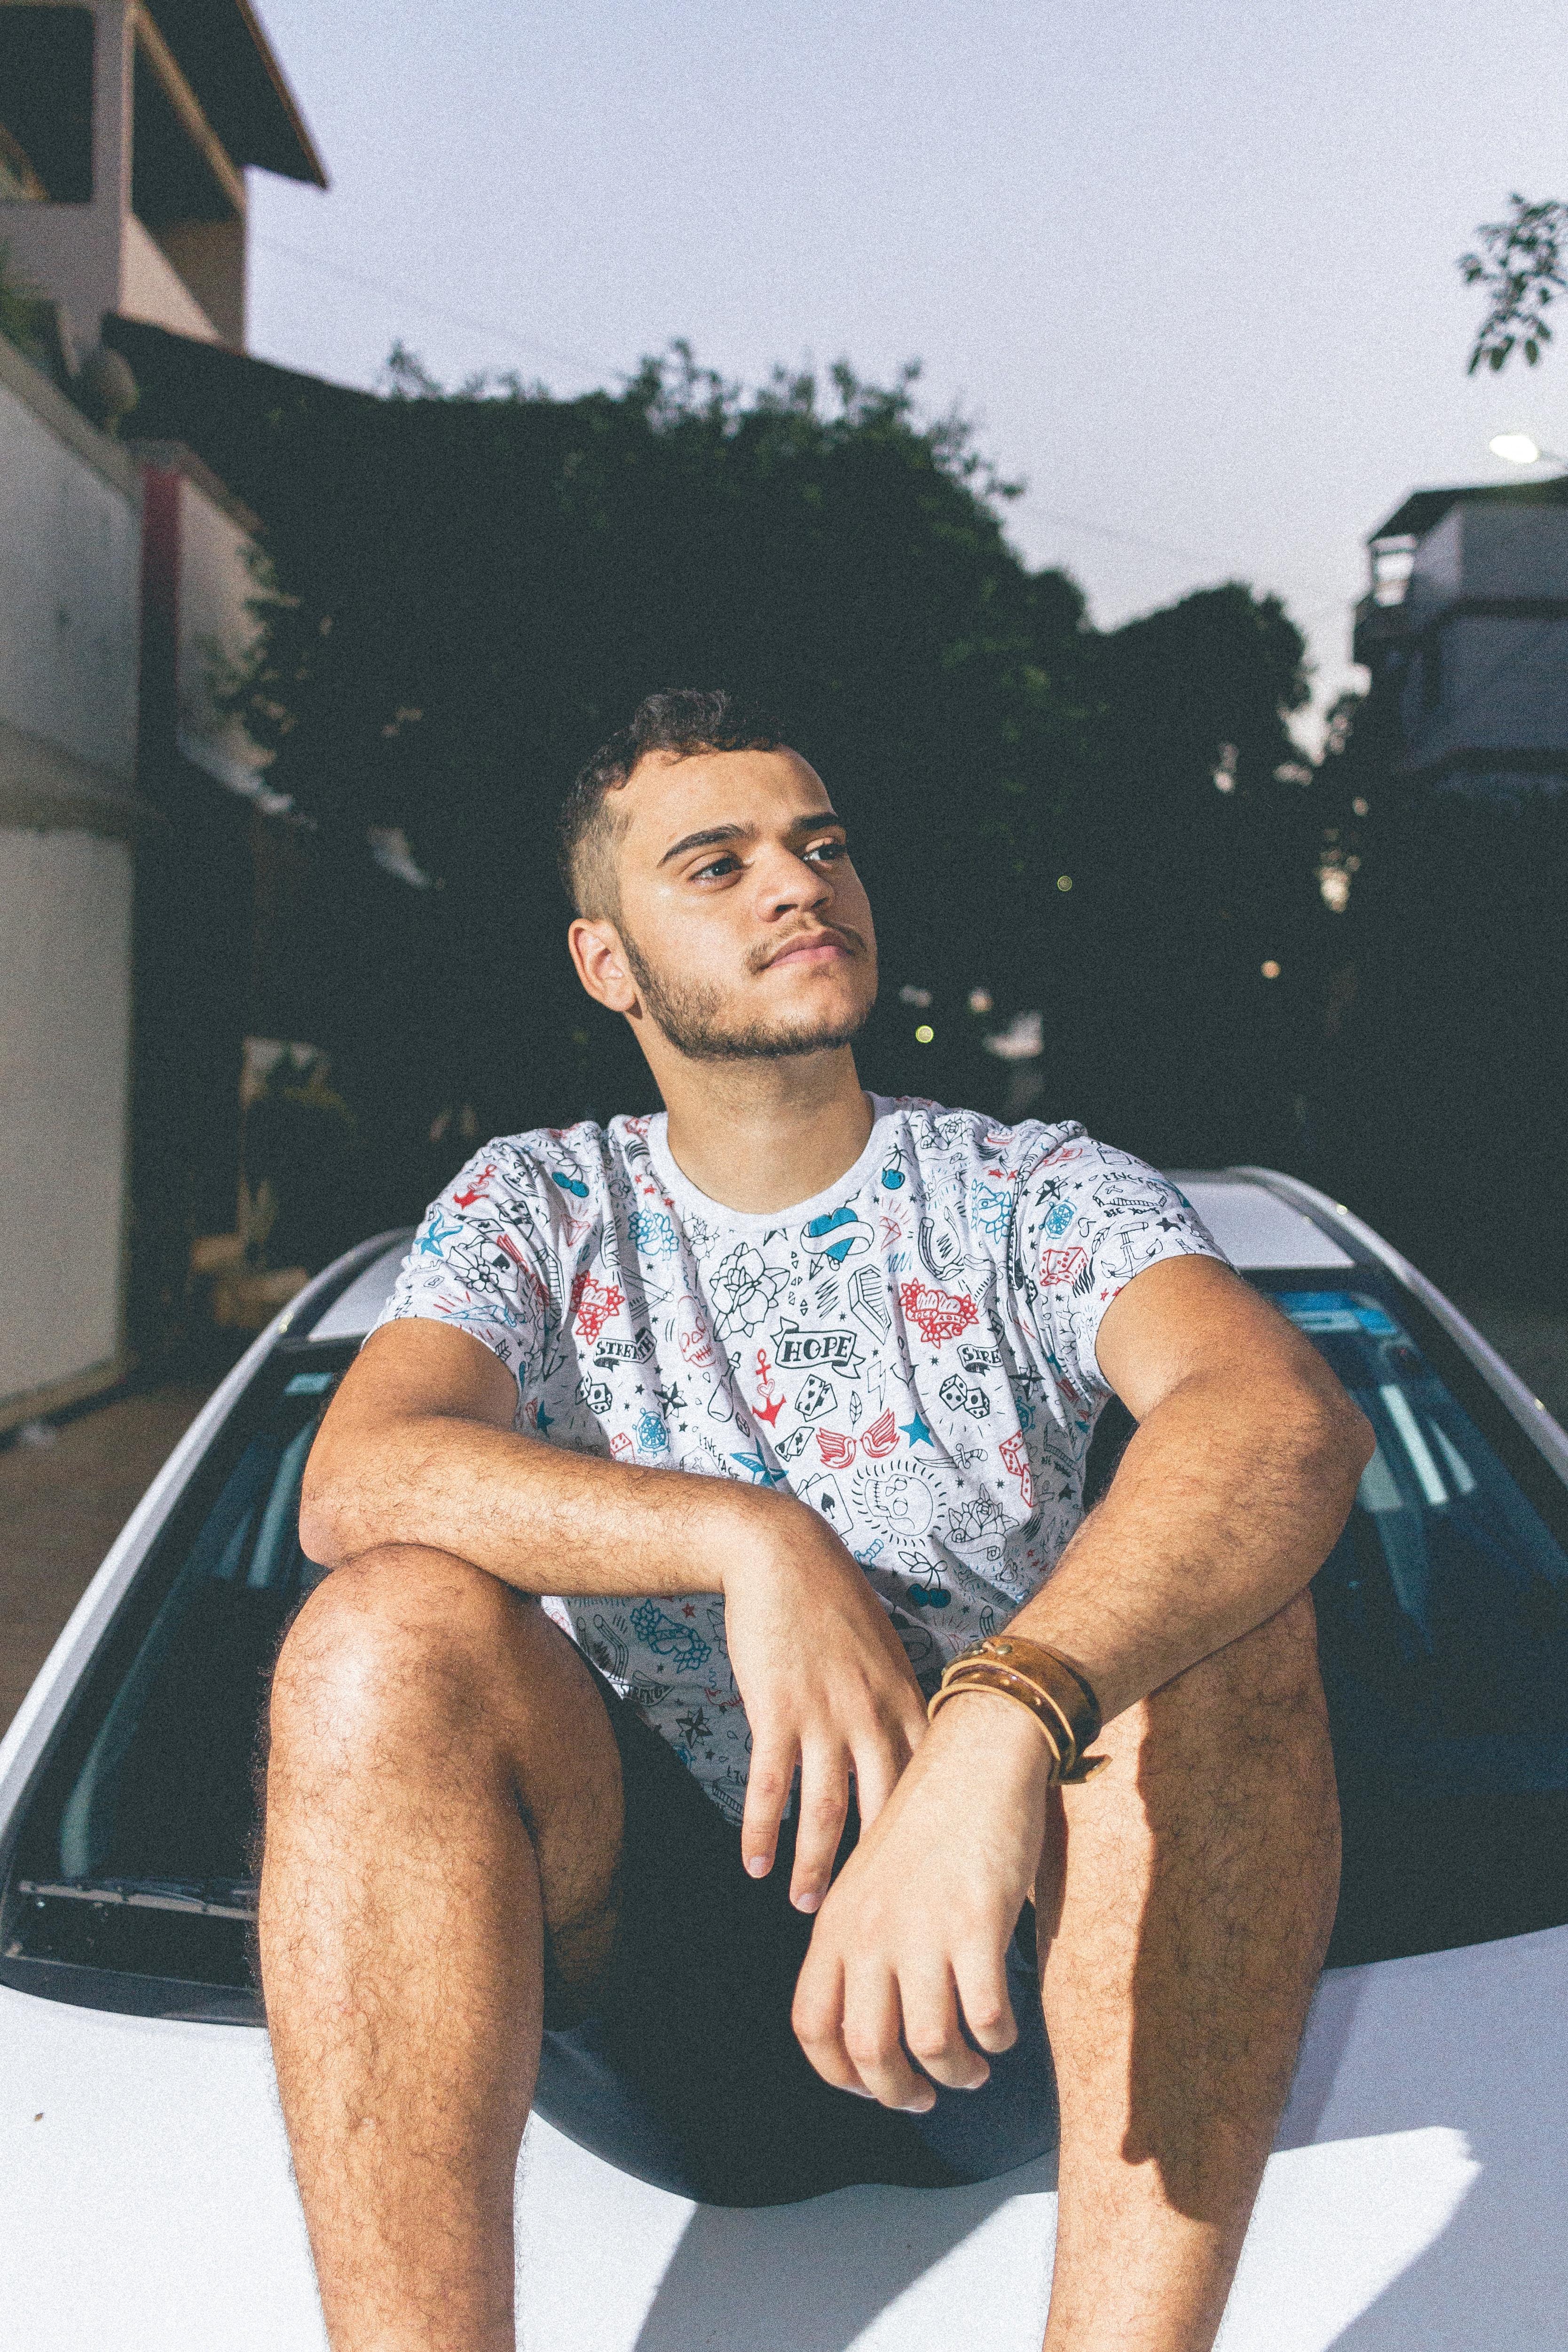
cool, sitting, leg, muscle, summer, fun, photography, t shirt, smile, leisure, vacation, thigh, black hair